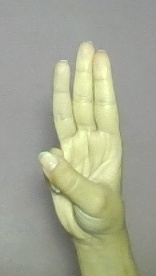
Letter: thaa